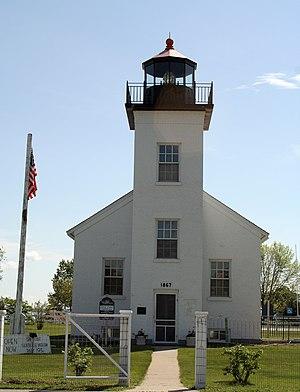
Le phare de Sand Point, est un phare inactif du lac Michigan situé à Escanaba dans le Comté de Delta, Michigan. Depuis 1989, il s'agit d'une aide officieuse à la navigation. Bien qu'il s'agisse d'une aide opérationnelle à la navigation, le phare restauré est maintenant ouvert au public pendant les mois d'été.